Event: Nepal Earthquake
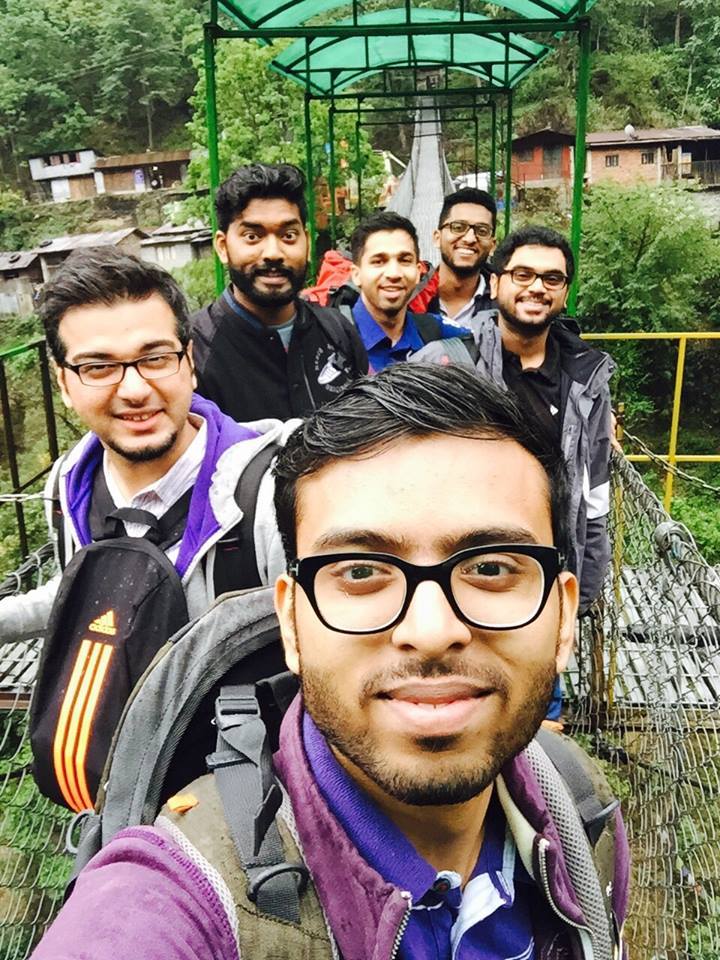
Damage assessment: no_damage